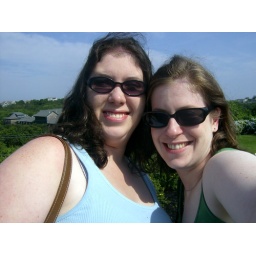
Outside the hotel, about to get in the car to go home